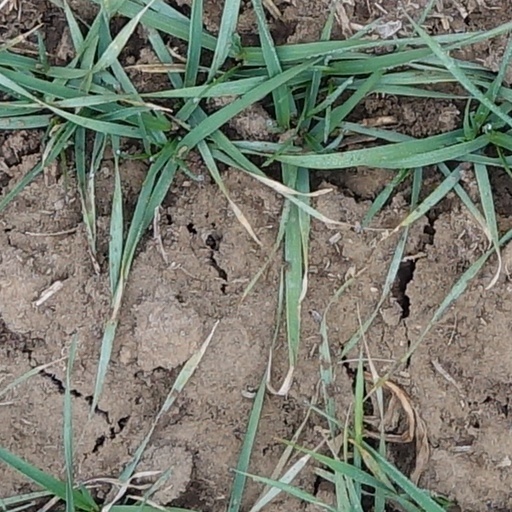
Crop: wheat